Yarraman railway station

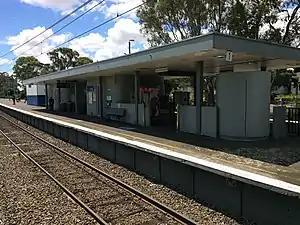
Station building, January 2021

Yarraman railway station is a commuter railway station located in the suburb of Noble Park in metropolitan Melbourne, Victoria, Australia, about from the Melbourne CBD. Opened on 21 December 1976, the station is named after the nearby Yarraman Creek, a first-order tributary of the lower Dandenong Creek/Patterson River system that serves as Noble Park's eastern boundary with the neighboring suburb of Dandenong.